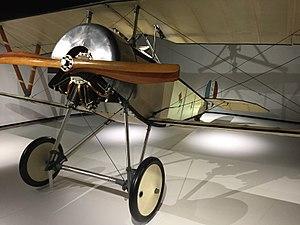
Charles de Tricornot de Rose, baron de Tricornot, surnommé Carlo de Rose, est considéré comme le père de l'avion de chasse en France.
Le Nieuport 11 est un des chasseurs biplans ayant le plus marqué l'aviation durant la Première Guerre mondiale. Il est réputé comme l'un des appareils ayant mis fin au « fléau Fokker » en 1916, et fut affectueusement surnommé "Bébé Nieuport".